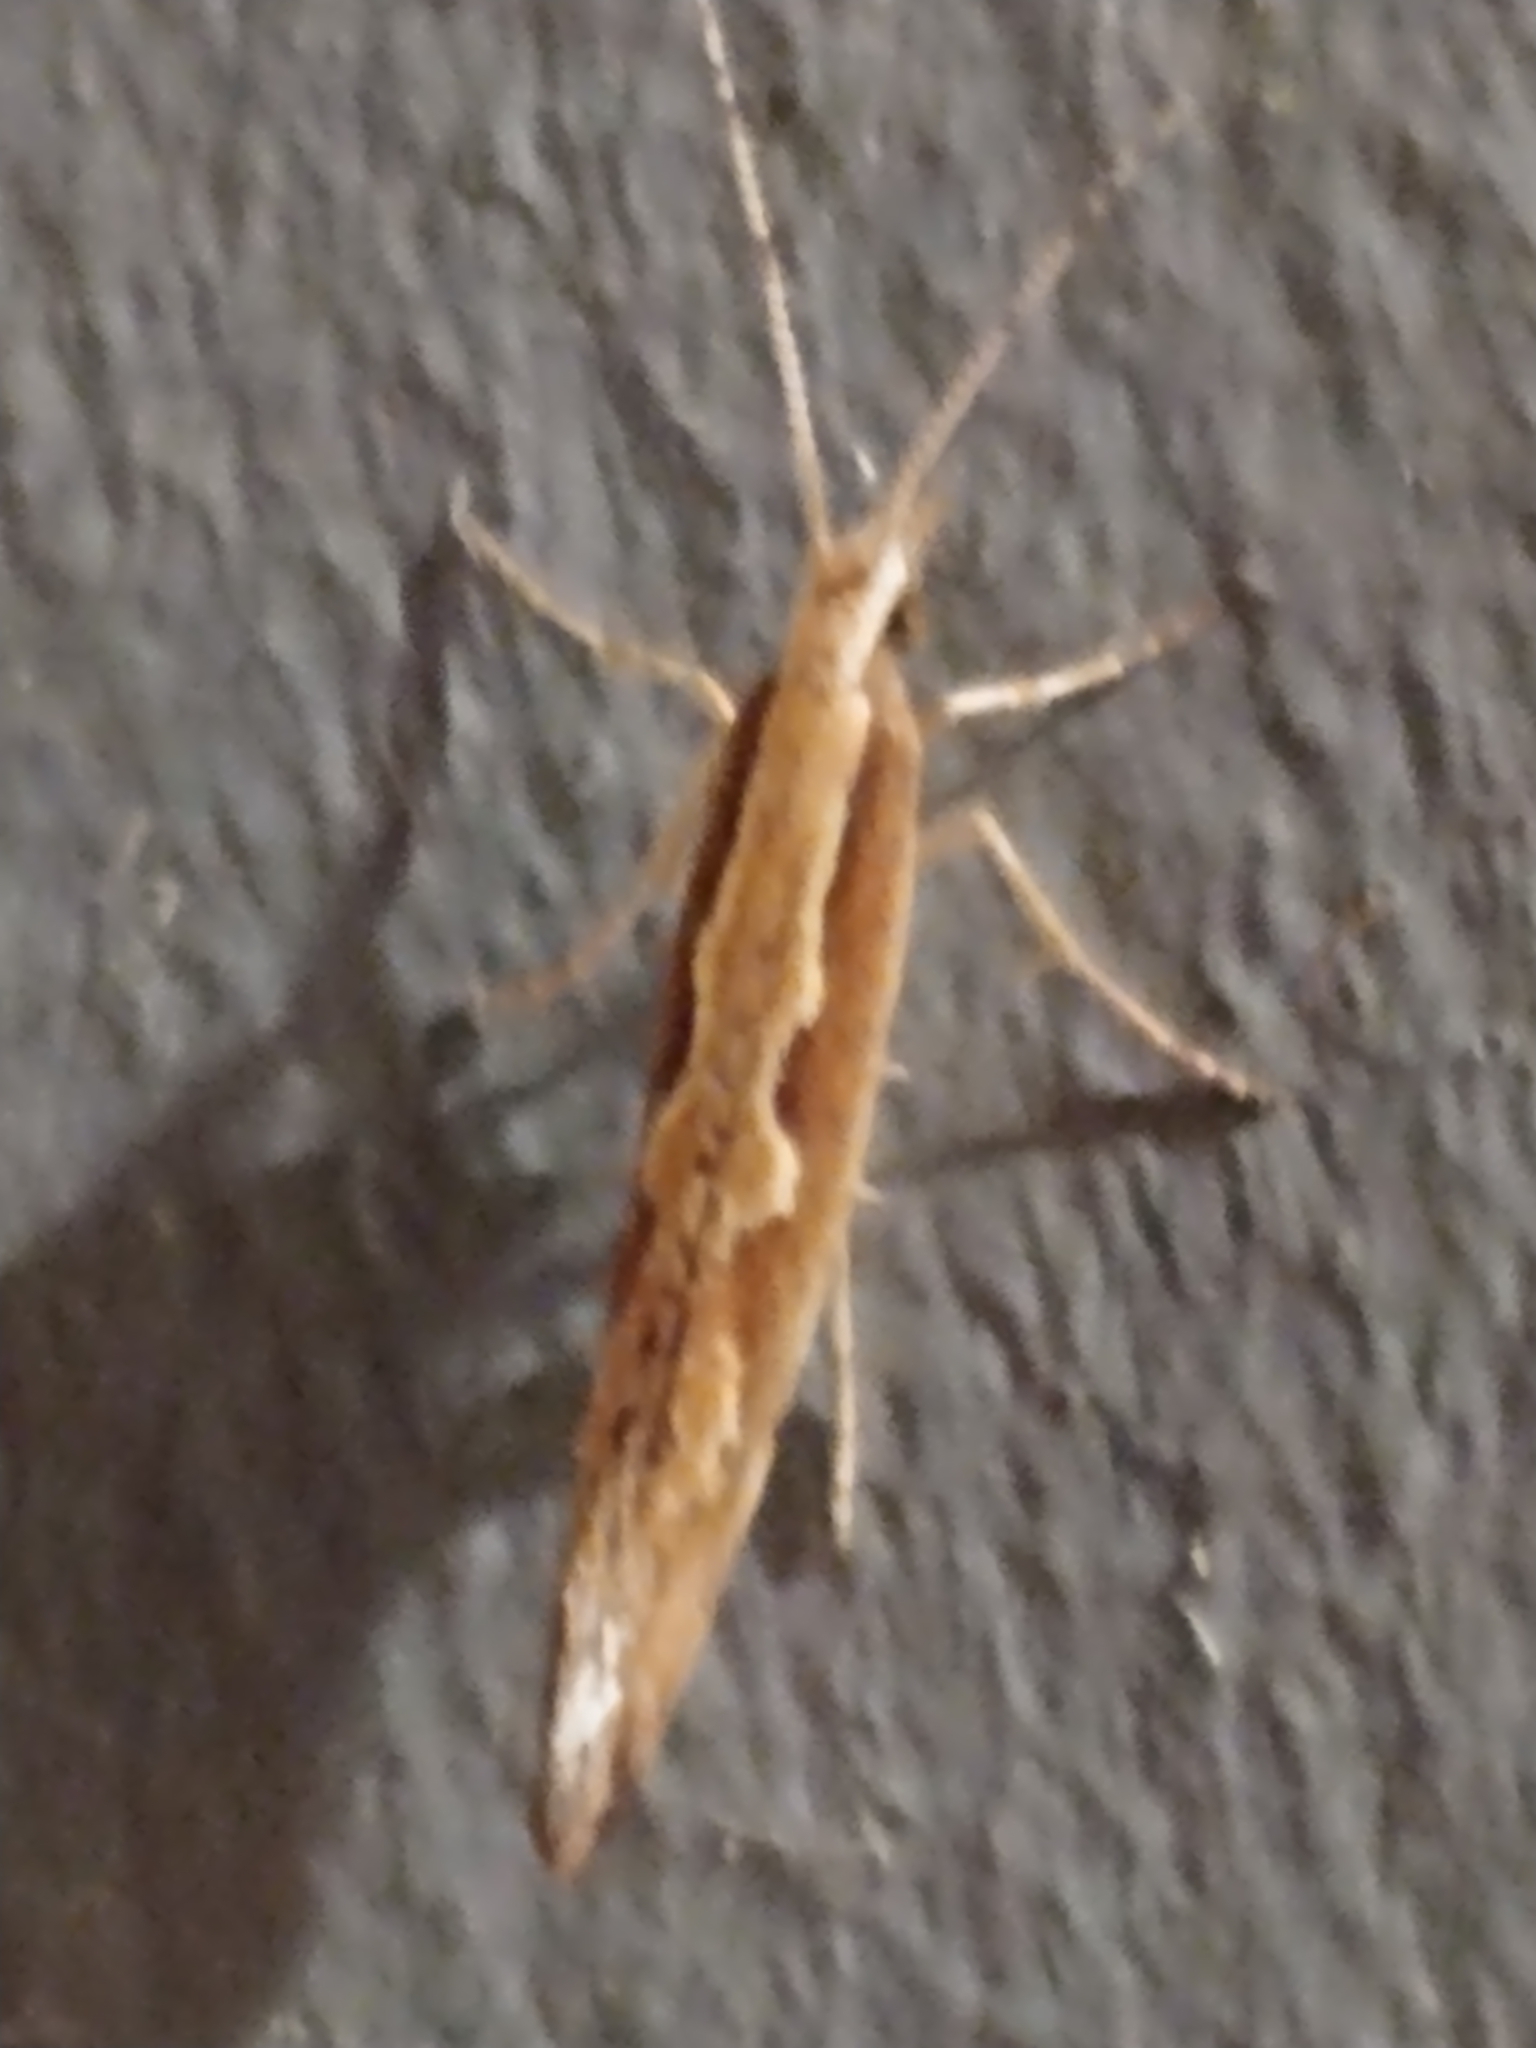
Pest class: diamondback_moth